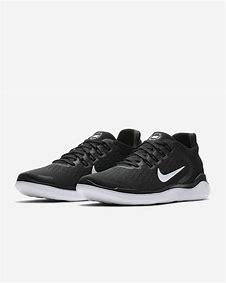
Brand: Nike
Model: Free RN 2018